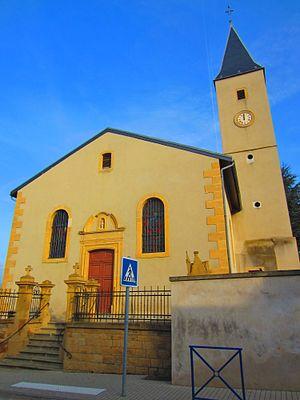
Eglise Charly Oradour
Charly-Oradour est une commune française située dans le département de la Moselle en région Grand Est.